Rosses Point

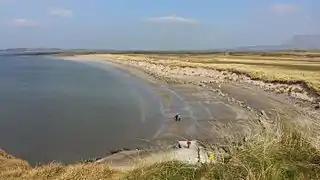
Rosses Point beach

The Metal Man lighthouse, a 3.7 metre (12 ft) high guardian statue placed offshore at the point by local seafarers in 1821 is maintained by the Commissioners of Irish Lights.